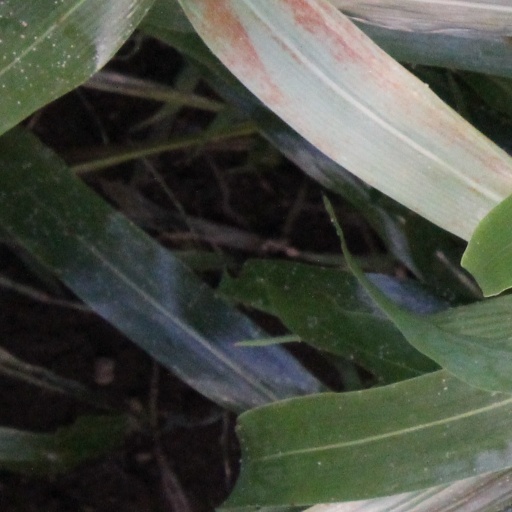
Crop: sorghum